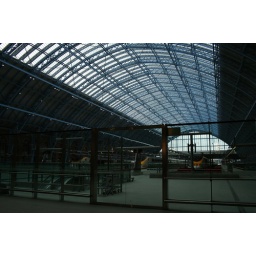
The newly-renovated St Pancras Station in London with its amazing glass roof. The station is the new base for Eurostar.